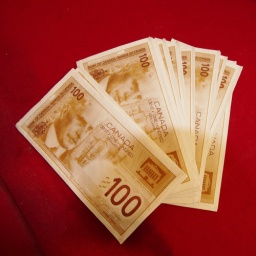
Thanks to Luc for the lighting tip. Pentax 360FGZ flash under lamp housing over pool table was triggered remotely.